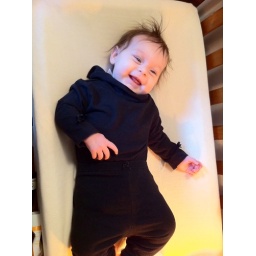
... and the girl in black #fb